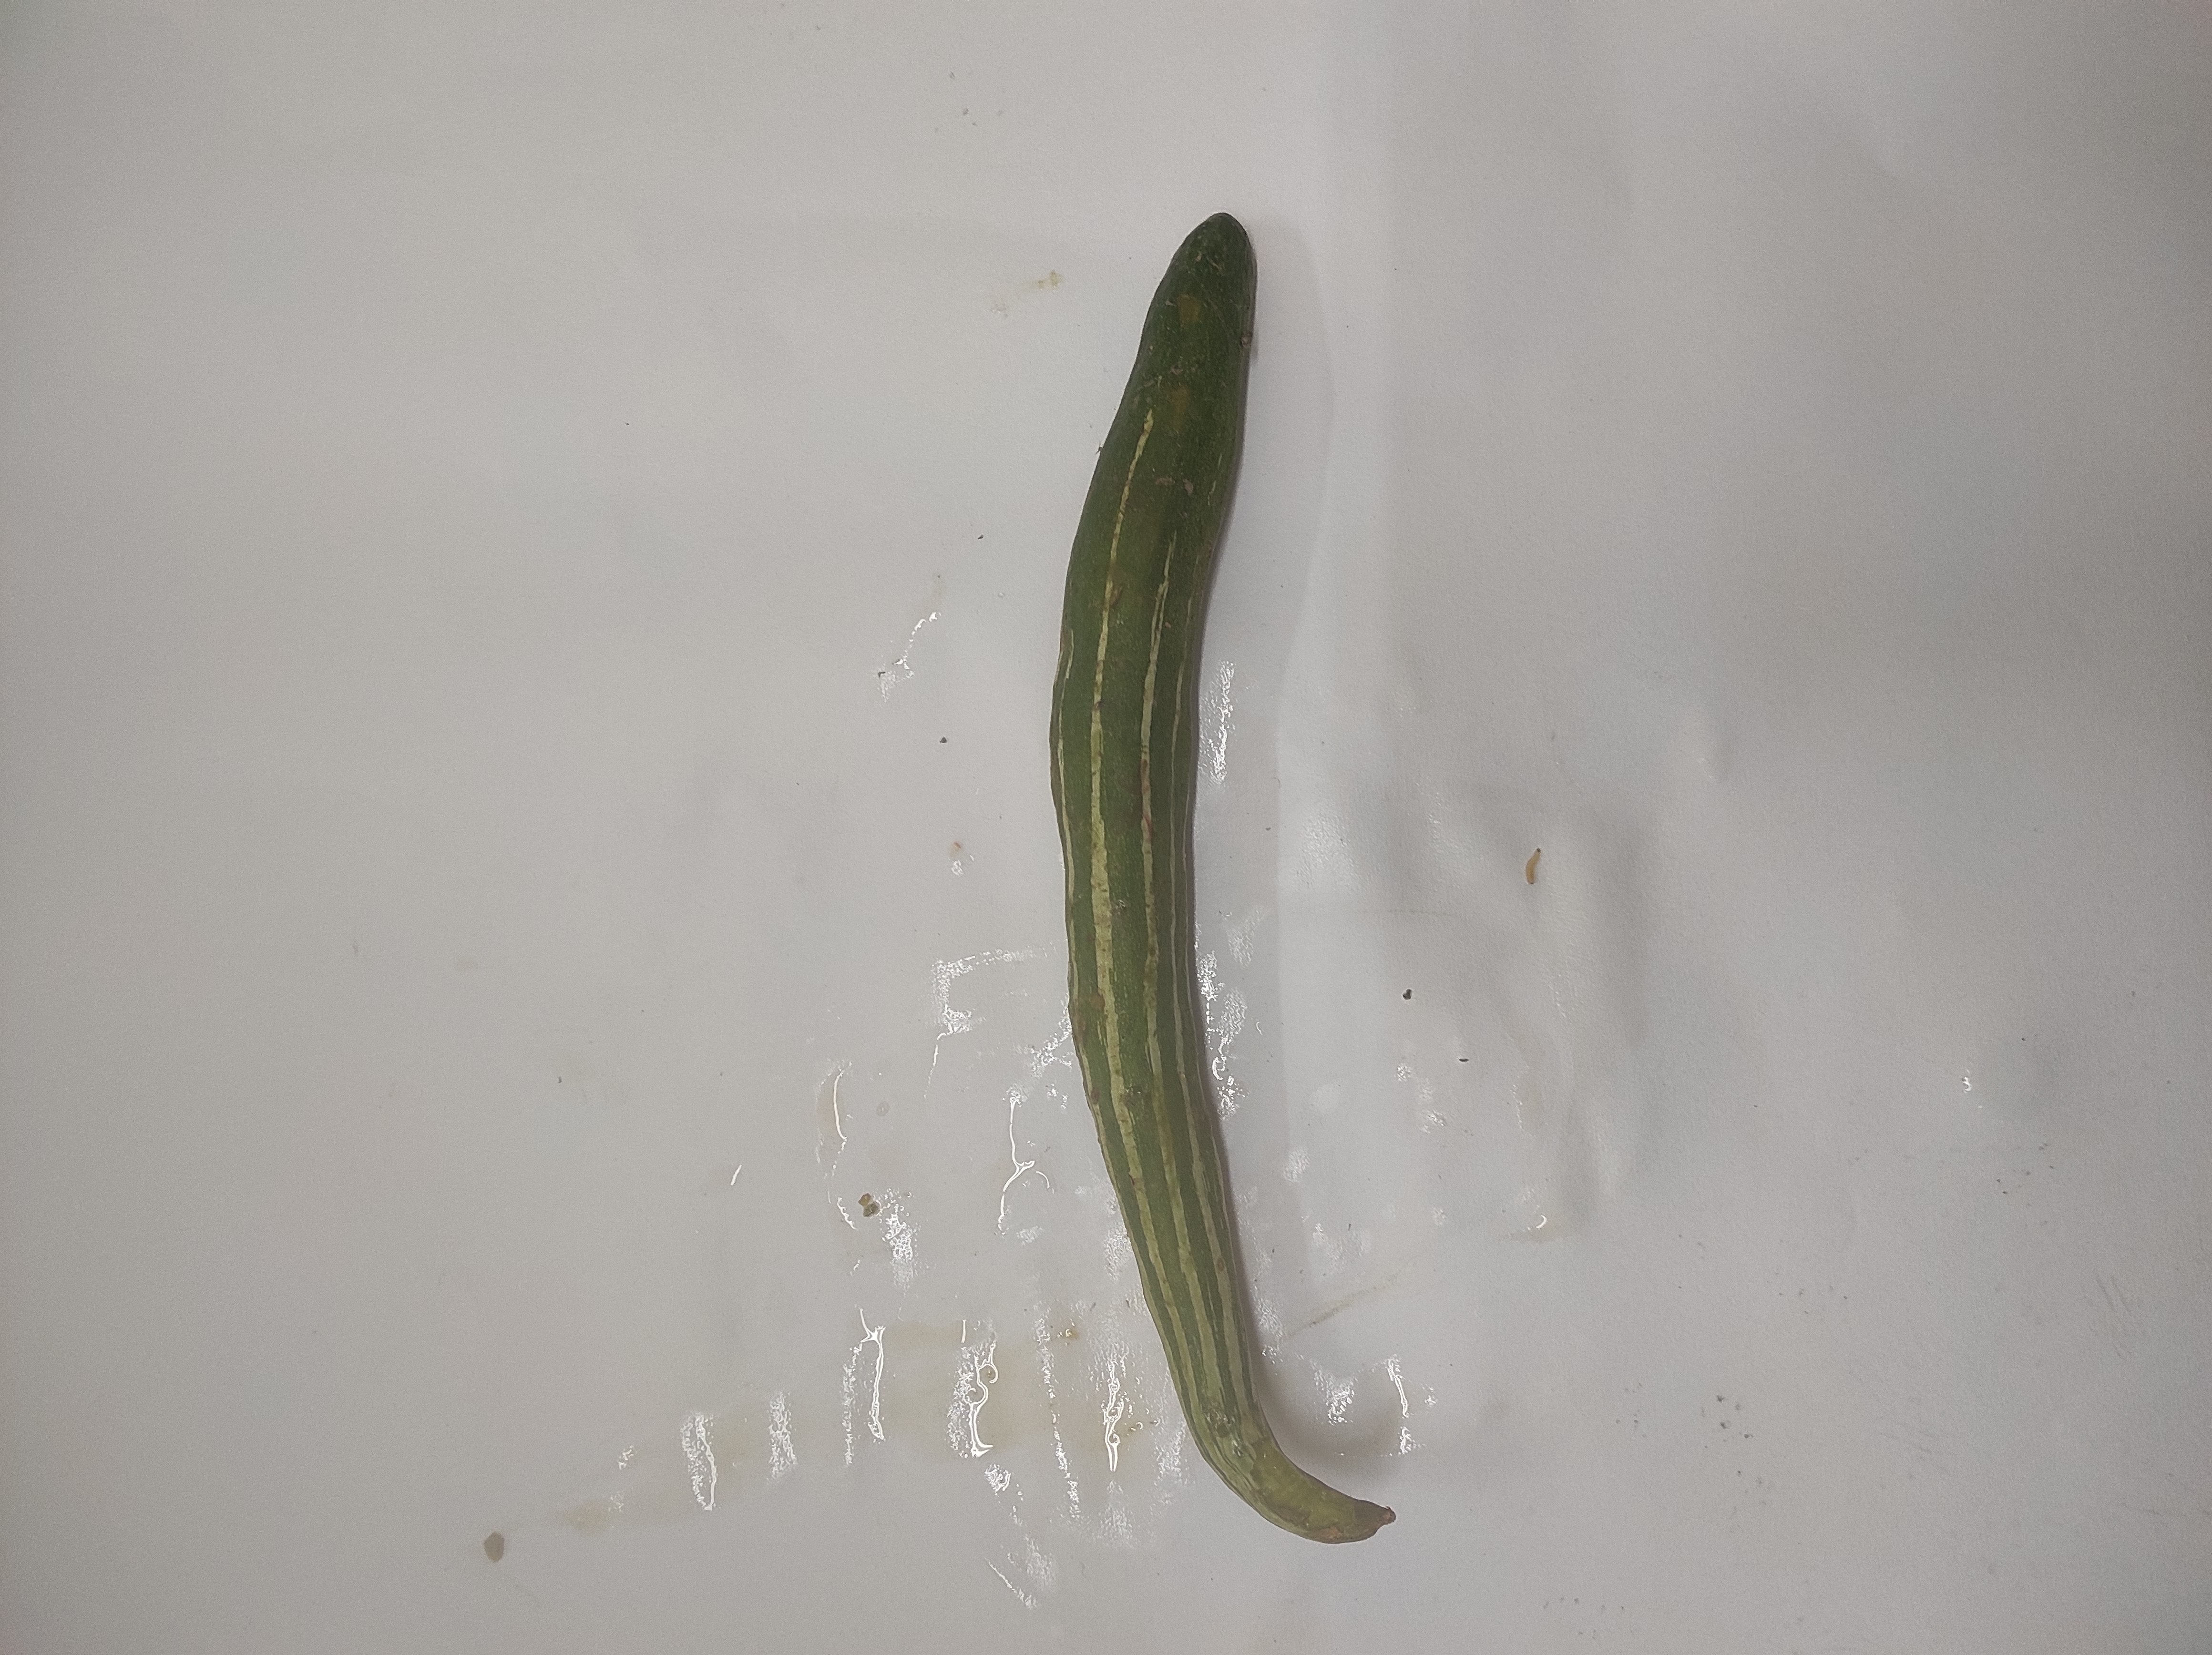
Crop: Snake Gourd
Condition: Severely Damaged